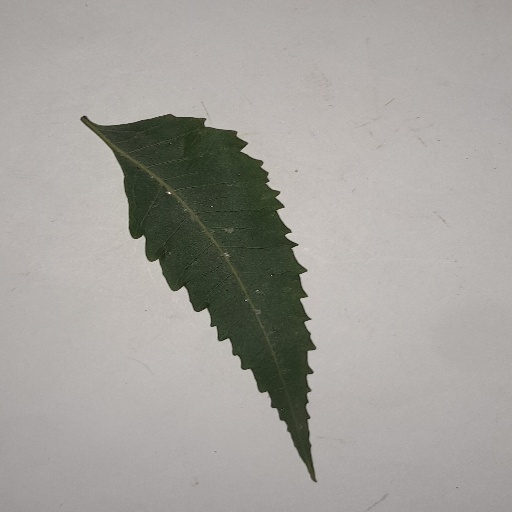
Species: Neem
Leaf condition: Healthy Leaf